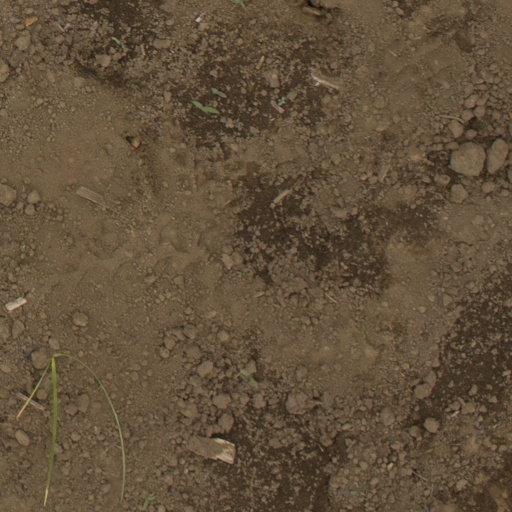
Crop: Jerusalem artichoke